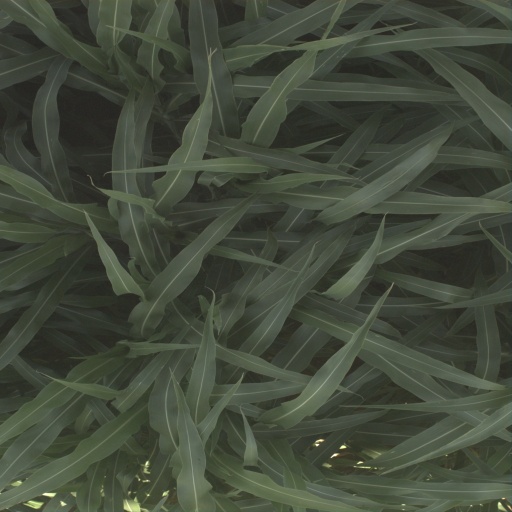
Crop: sorghum